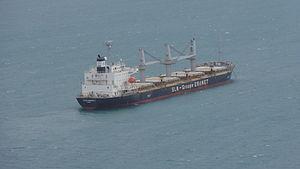
Bâteau de la société Eramet (SLN) à Nouméa près de l'Anse de Nouville (Anse Paddon)
Les réseaux de transport en Nouvelle-Calédonie sont soumis à un certain nombre de contraintes géographiques : l'insularité, le climat, l'éloignement de la Métropole, l'aspect relativement étendu de l'île principale ou encore la présence sur pratiquement toute la longueur de cette dernière de la Chaîne centrale. S'y ajoute l'absence d'alternative à la route dans les transports intérieurs, à l'exception des liaisons maritimes inter-îles ou d'un circuit aérien domestique encore limité.
Nouméa, principale ville portuaire de Nouvelle-Calédonie, est le chef-lieu de cette collectivité d'outre-mer française au statut spécifique et de la Province Sud, située sur une presqu'île de la côte sud-ouest de la Grande Terre.